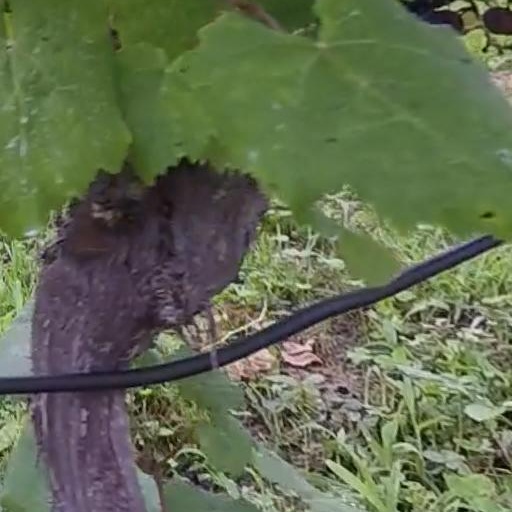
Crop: grape